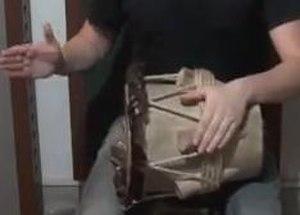
La cumbia est un genre musical et une danse nés au XVIIᵉ siècle en Colombie, d'abord sous le nom de cumba, puis de cumbia. La cumbia s'est néanmoins répandue en Amérique du Sud, particulièrement en Bolivie, au Pérou et récemment en Argentine où elle s'est mélangée aux musiques existant déjà sur place.